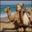
Label: camel